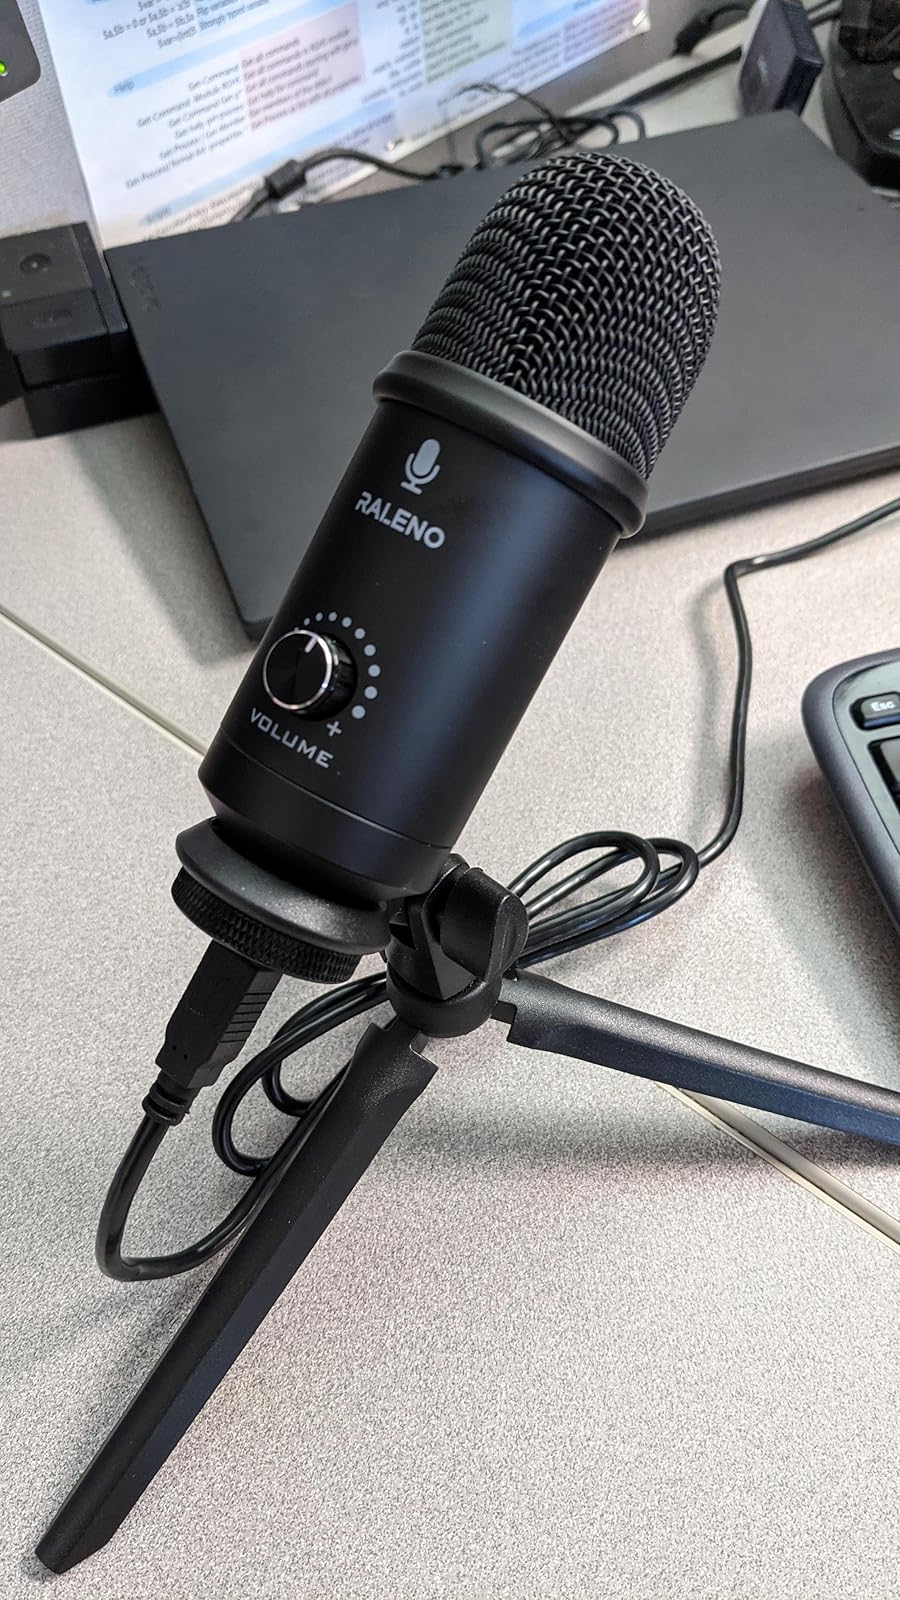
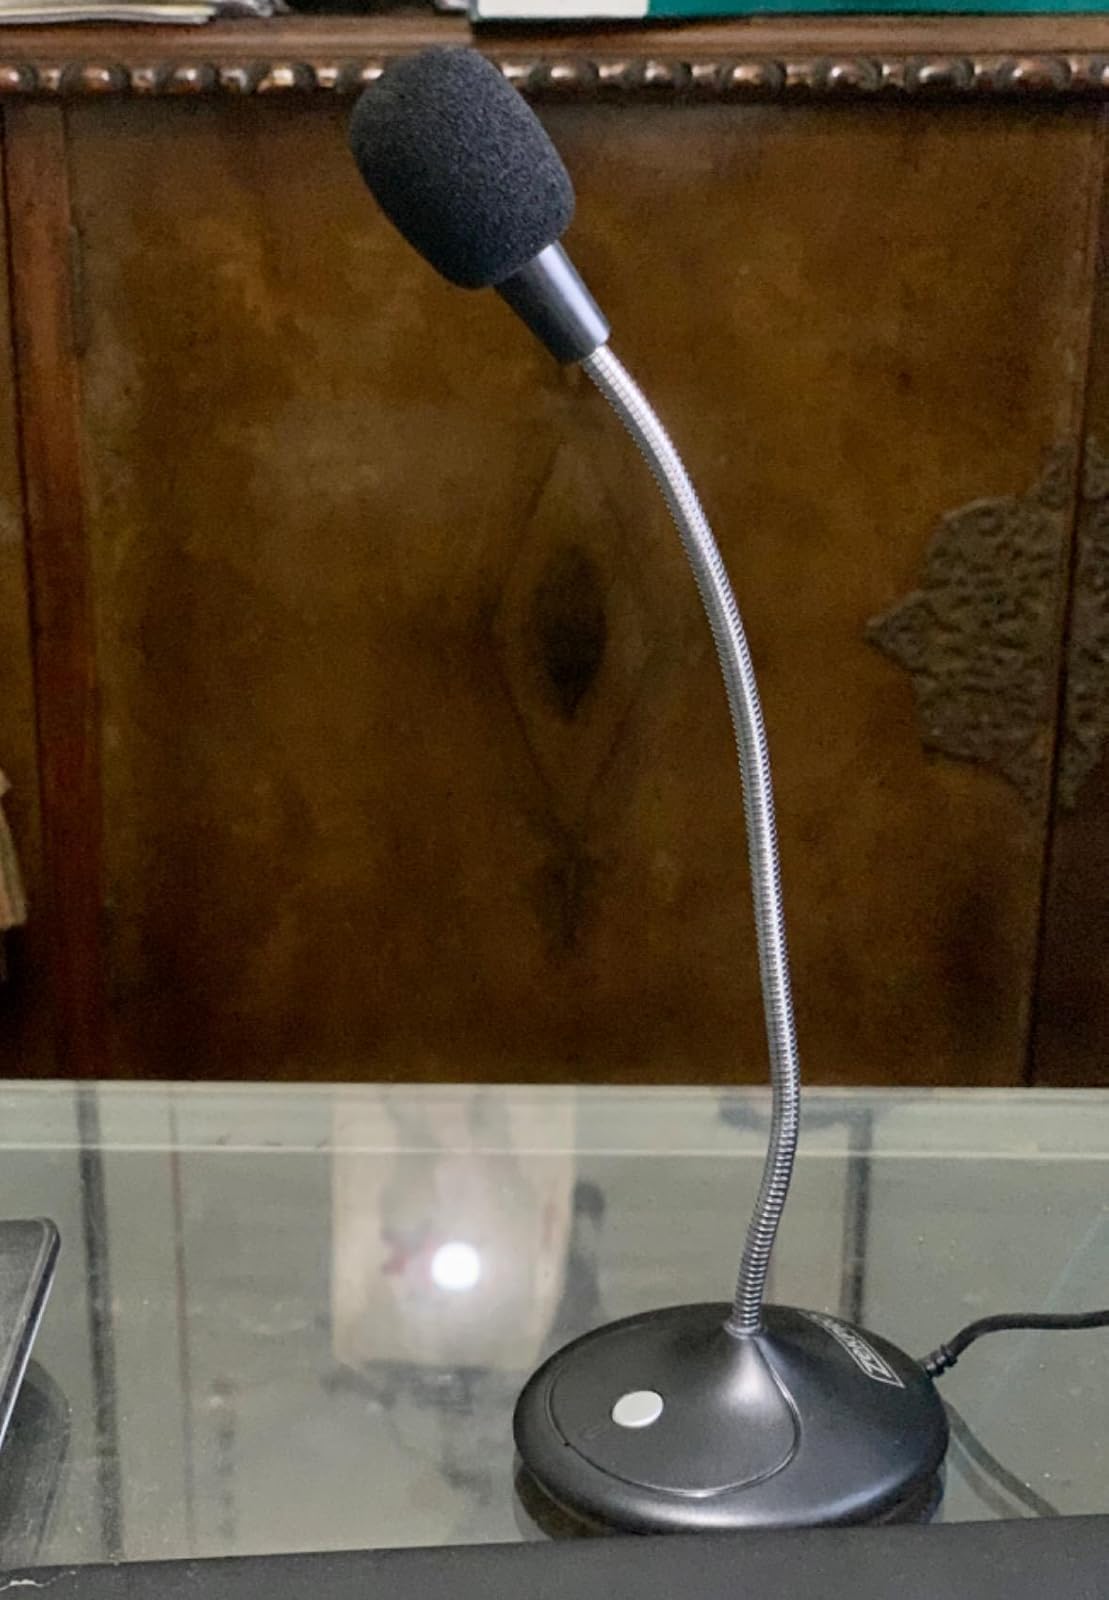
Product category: microphone
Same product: no